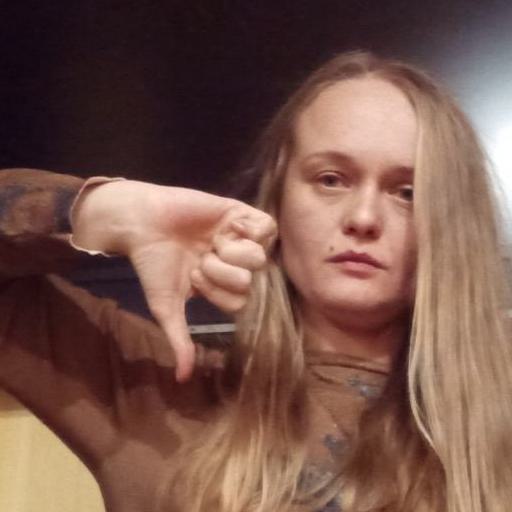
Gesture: dislike